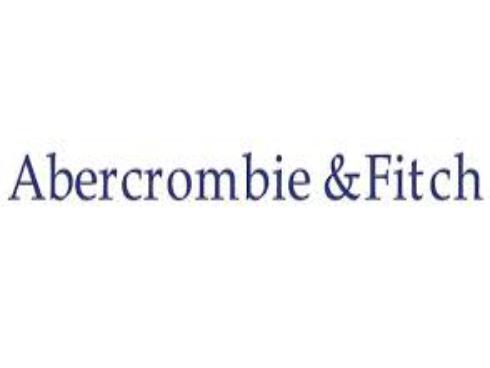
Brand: Abercrombie & Fitch
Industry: Clothes